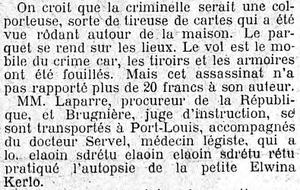
«elaoin sdrétu» , equivalent de ETAOIN SHRDLU sur les machines Linotype française.""On croit de la criminelle serait une col- / porteuse, sorte de tireuse de cartes qui a été / vue rôdant autour de la maison. Le par- / quet se rend sur les lieux. Le vol est le mo- / bile du crime car, les tiroirs et les armoires / ont été fouillés. Mais cet assassinat n'a / pas rapporté plus de 20 francs à son auteur. / MM. Laparre, procureur de la Républi- / que, et Brugnière, juge d'instruction, se / sont transportés à Port-Louis, accompagnés / du docteur Servel, médecin légiste, qui a / lo. elaoin sdrétu elaoin elaoin sdrétu rétu / pratiqué l'autopsie de la petite Elwina / Kerlo."""
ETAOIN SHRDLU ou etaoin shrdlu est la suite, par ordre décroissant, des 12 lettres de l'alphabet latin dont la fréquence d'utilisation est approximativement la plus élevée dans la langue anglaise : E, T, A, O, I, N, S, H, R, D, L, U.